GeForce 6 series

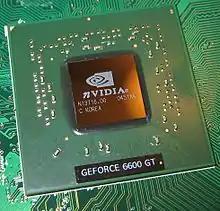
Nvidia NV43 GPU

The GeForce 6500 was released in October 2005 and is based on the same NV44 core as the value/budget (low-end or entry level) GeForce 6200TC, but with a higher GPU clock speed and more memory. The GeForce 6500 also supports SLI.